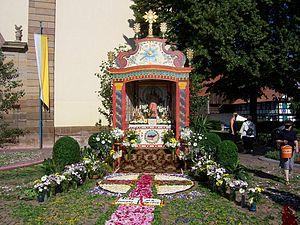
Geispolsheim [gaɪspɔlsaɪm] est une commune française de plus de 7 000 habitants située dans le département du Bas-Rhin, en région Grand Est.